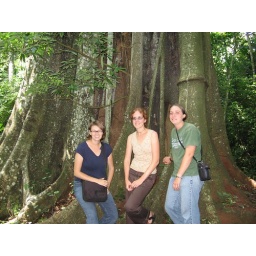
Teresa, Cynthia, Caty in front of a big tree in a forest reserve